Sharon Walraven

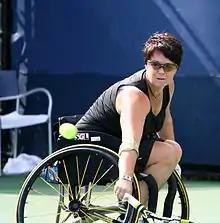
Walraven competing at the 2011 US Open

Sharon Walraven (born 19 June 1970, Schaesberg) is a Dutch wheelchair tennis player. She became paraplegic at age 23 after complications following a fall while she was ice-skating. She has won seven Grand Slams doubles titles partnering compatriot Esther Vergeer. At the 2008 Paralympics in Beijing she won the gold medal in the women's doubles competition. At the 2000 Paralympics in Sydney she won a silver medal in the women's singles competition. Walraven has a highest ranking of No.2 in singles and No.1 in doubles.